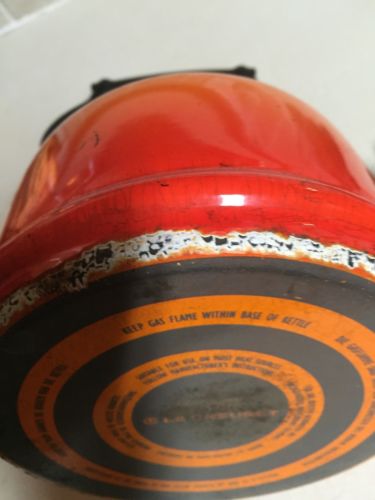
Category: kettle